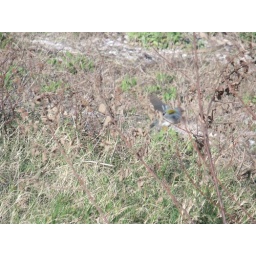
cute little bird in motion